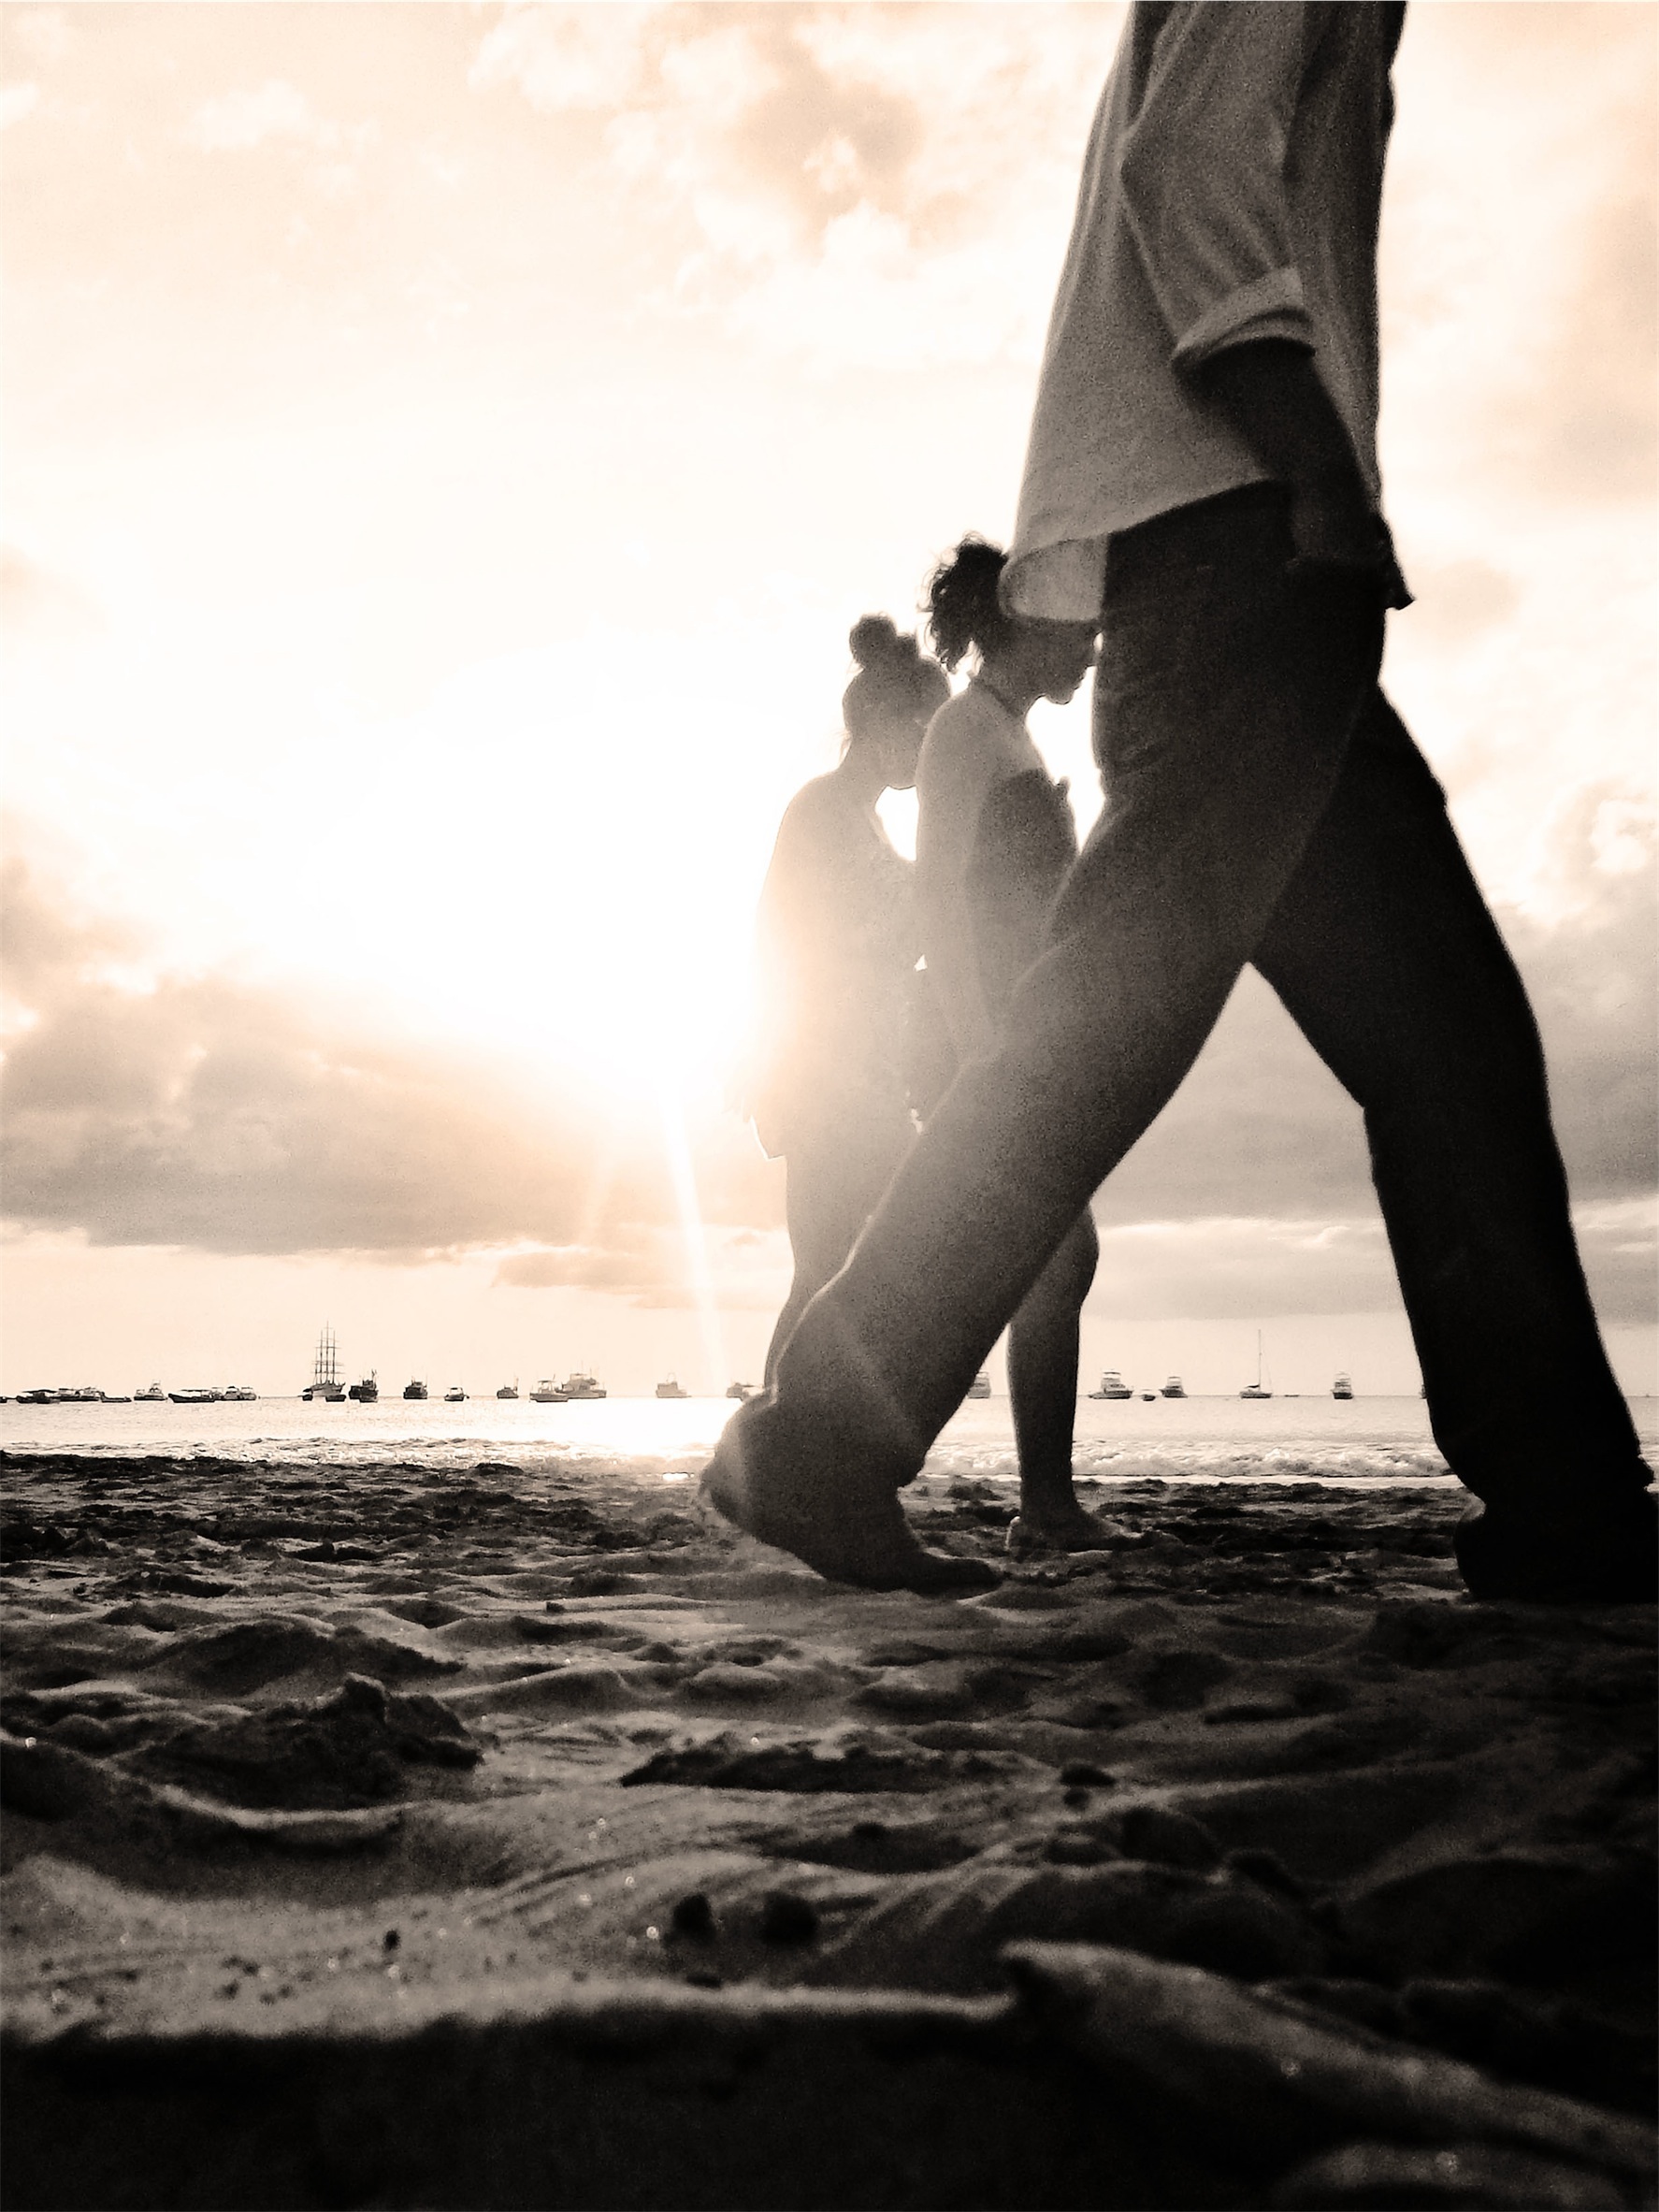
man, beach, sand, walking, people, woman, sunset, white, photography, sunlight, love, model, romance, black, photograph, beauty, emotion, photo shoot